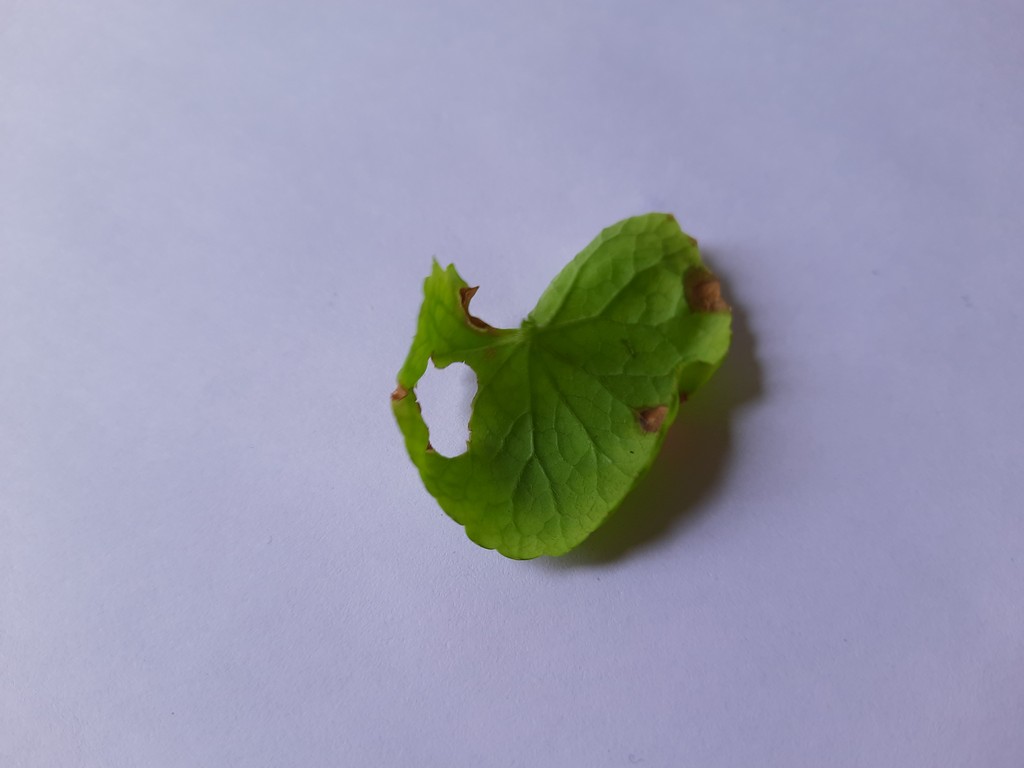
Label: Unhealthy